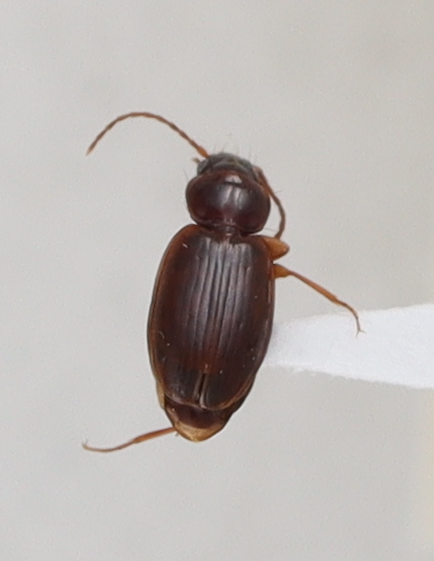
Scientific name: Trechus obtusus
Plot: 14
Trap: W
Collected: 20210420